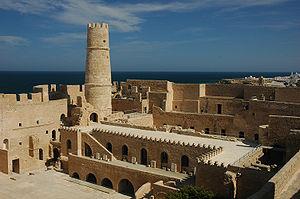
La Tunisie, en forme longue la République tunisienne, est un État d'Afrique du Nord bordé au nord et à l'est par la mer Méditerranée, à l'ouest par l'Algérie avec 965 kilomètres de frontière commune et au sud-sud-est par la Libye avec 459 kilomètres de frontière. Sa capitale Tunis est située dans le nord-est du pays, au fond du golfe du même nom. Plus de 30 % de la superficie du territoire est occupée par le désert du Sahara, le reste étant constitué de régions montagneuses et de plaines fertiles.
Les Berbères sont un groupe ethnique autochtone d'Afrique du Nord. Aussi Connus dans l'Antiquité sous les noms de Libyens, Numides, Maures, Gétules, Garamantes. Ils furent notamment impliqués au cours de leur histoire dans les guerres puniques, la conquête romaine, la christianisation, l'invasion vandale, la conquête arabe et l'islamisation.
Le ribat était originellement une petite forteresse construite dans les premiers temps de la conquête musulmane du Maghreb pour protéger les frontières de la cité.
Les Maghrébins sont les habitants du Maghreb, ou les personnes originaires du Maghreb. Ils forment une population hétérogène issue de divers peuples Berbères anciens, sédentaires ou nomades, auxquels d'autres peuples se sont mêlés au cours de l'histoire. La diffusion de la langue arabe au Maghreb à partir du VIIIᵉ siècle, qui s'est mêlée au substrat berbère et ses apports punique et latin préexistants, a donné naissance à l'arabe maghrébin, qui est aujourd'hui la principale langue véhiculaire du Maghreb. Cet arabe maghrébin possède diverses variétés locales, qui forment un continuum linguistique depuis la Libye, jusqu'à la Mauritanie et qui côtoient par endroits des langues berbères régionales telles que le chleuh, le kabyle, le chaoui ou le rifain.
Cette liste des monuments classés du gouvernorat de Monastir est une liste des monuments historiques et archéologiques protégés et classés du gouvernorat de Monastir établie par l'Institut national du patrimoine de Tunisie.